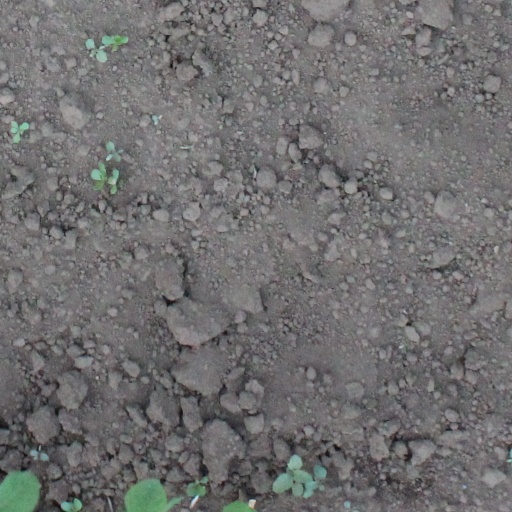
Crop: soybean